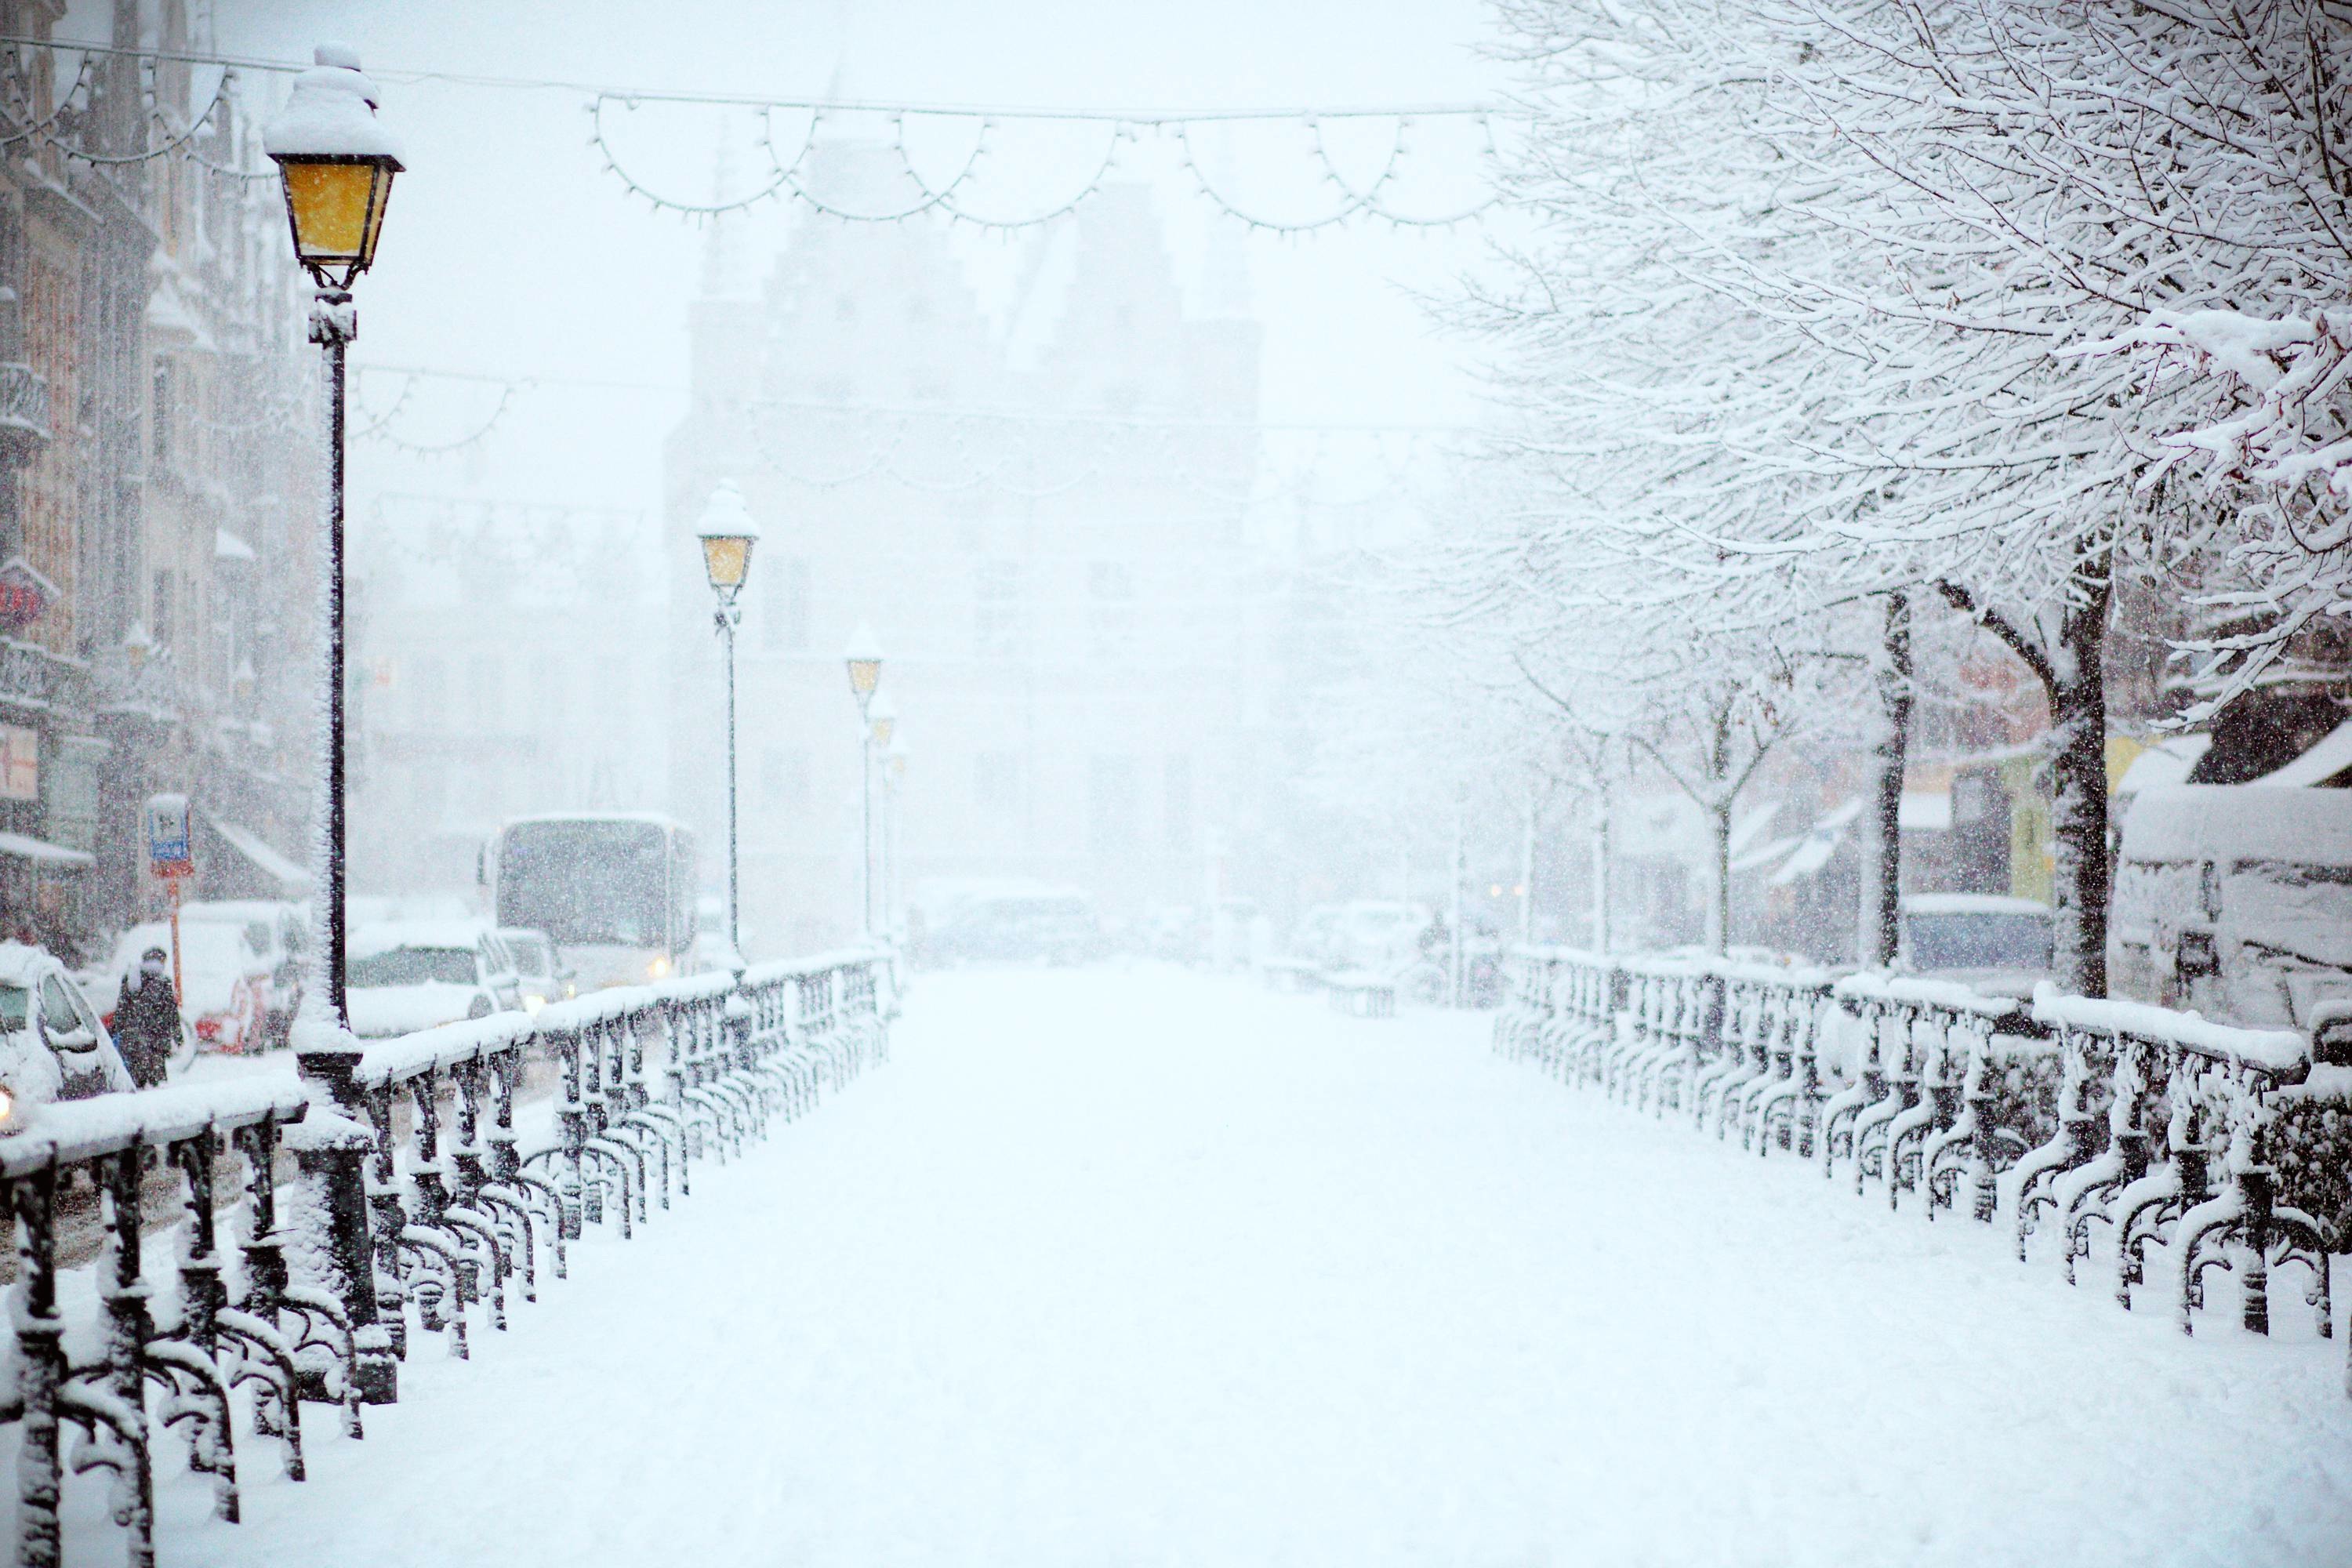
path, snow, winter, weather, street light, season, snowfall, blizzard, freezing, winter storm, rain and snow mixed